Jun Sung Ahn

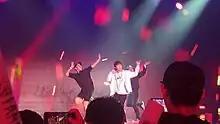
YouTube FanFest Korea 2016, September 2, Seoul.

On May 13, he and BGA members, YouTuber Ryan Higa, musician David Choi, filmmaker Philip Wang and actor Justin Chon, released a parody K-pop song and music video "Dong Saya Dae", which recorded a million views the first day of its release. In the video, his persona was "Jeungri", an "aspiring YouTuber and actual K-pop star".